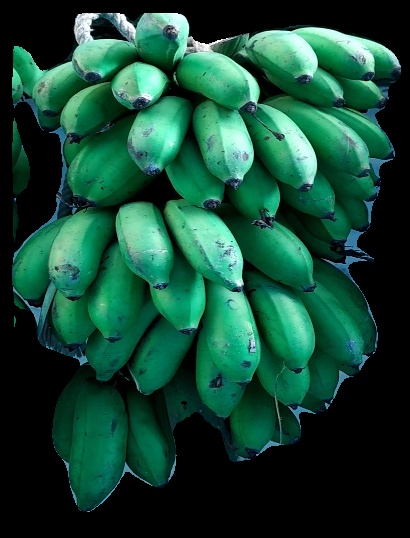
Variety: rasbale
Grade: grade2